Answer in natural language. Consider the 3D positions of the objects in the scene and not just the 2D positions in the image. Is the centerpoint of  Doorway (marked A) at a higher height than black colour chair  shape square (marked B)? Choose between the following options: yes or no
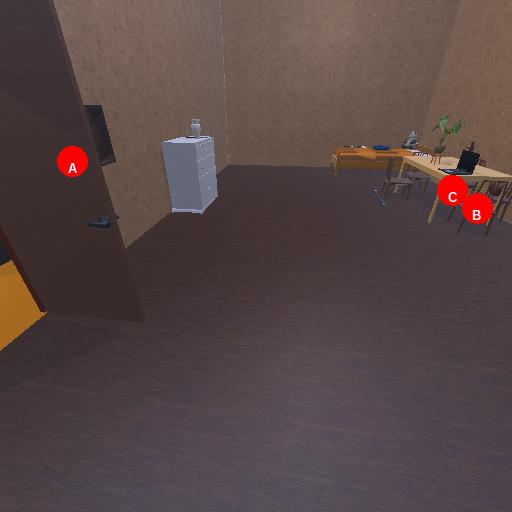
<answer>yes</answer>